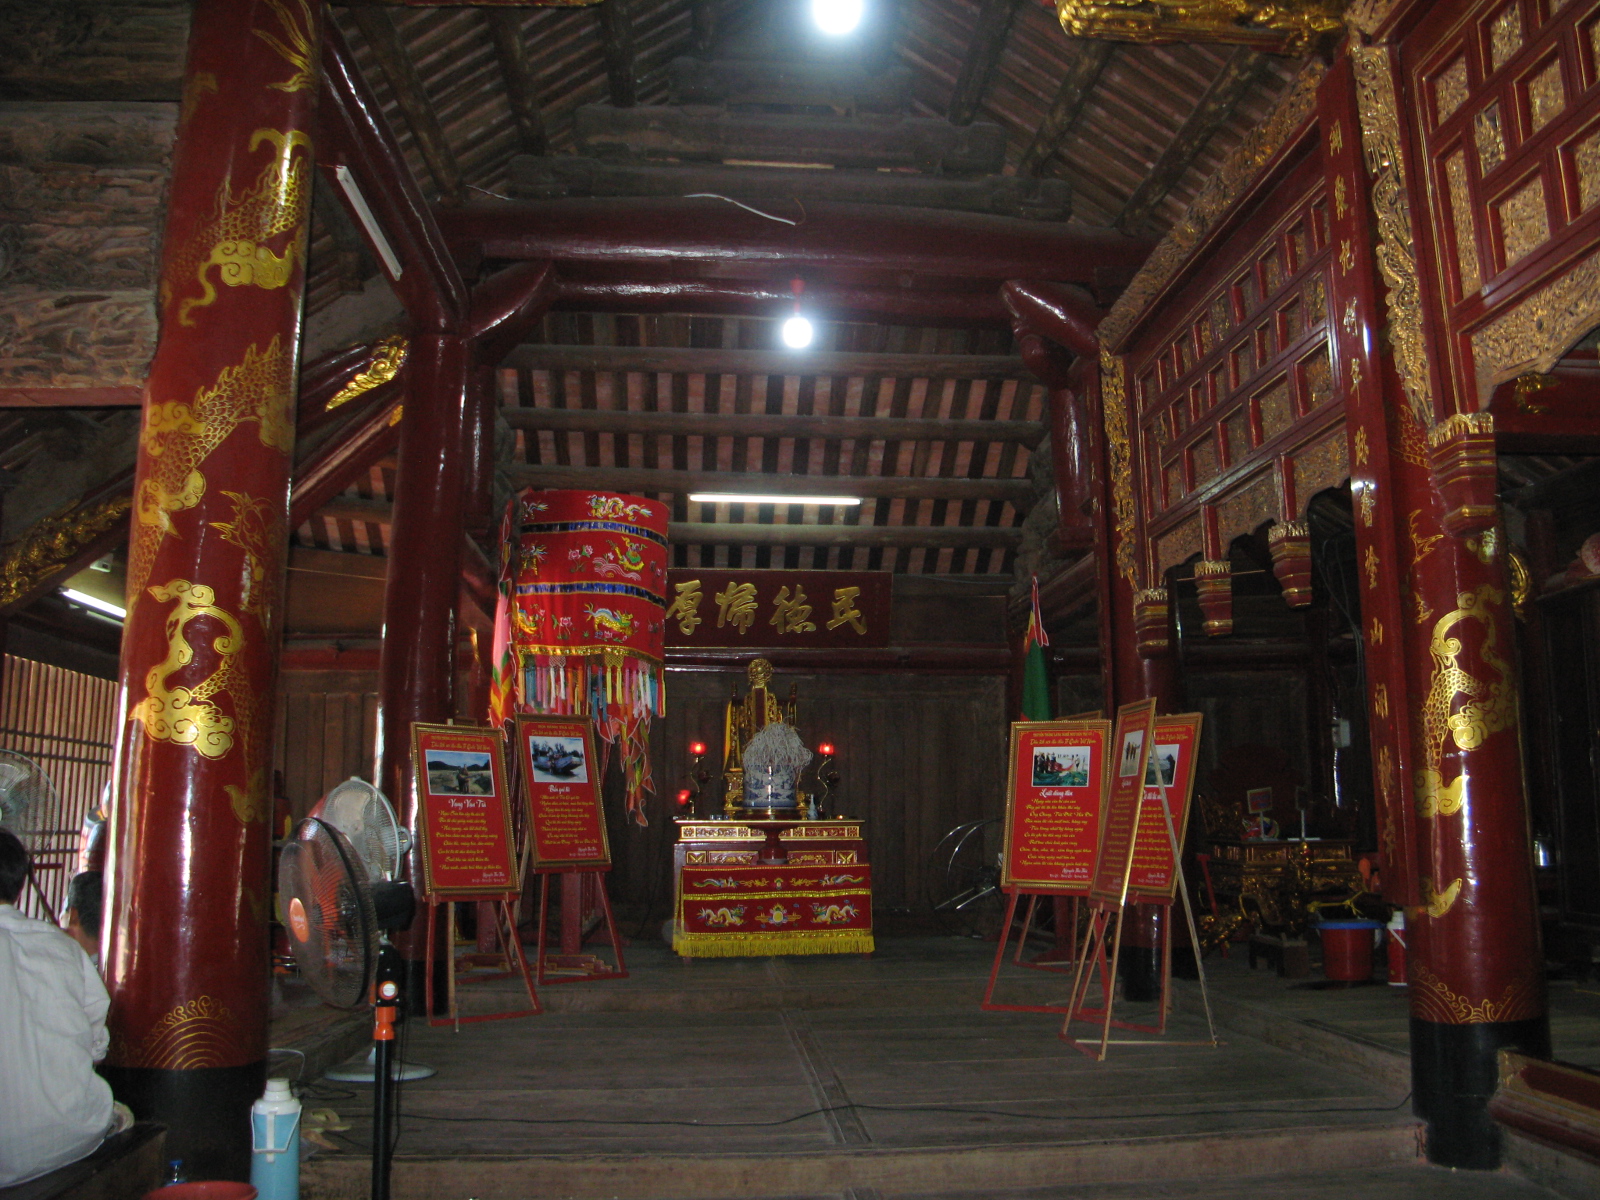
user: text: Các cột trụ chính trong hình có màu gì?
assistant: text: Màu đỏ.

user: text: Trong hình có bao nhiêu tấm bảng trưng bày màu đỏ?
assistant: text: Năm tấm.

user: text: Di tích lịch sử được trưng bày trên các tấm bảng màu đỏ là gì?
assistant: text: Những tấm bảng màu đỏ trưng bày thông tin và hình ảnh về di tích lịch sử, bao gồm tư liệu, hình ảnh sinh hoạt lễ hội và giá trị văn hóa gắn với ngôi đình.

user: text: Dựa vào kiến trúc và vật phẩm thờ cúng, nơi đây thường được sử dụng cho mục đích văn hóa hay tín ngưỡng nào của người Việt?
assistant: text: Dựa vào kiến trúc gỗ truyền thống, không gian thờ tự và các vật phẩm cúng bái, nơi đây thường được sử dụng cho tín ngưỡng thờ Thành hoàng làng và sinh hoạt văn hóa tâm linh của cộng đồng người Việt.